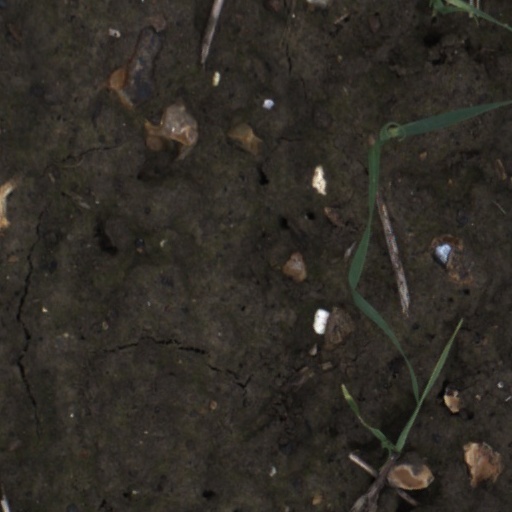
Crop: wheat